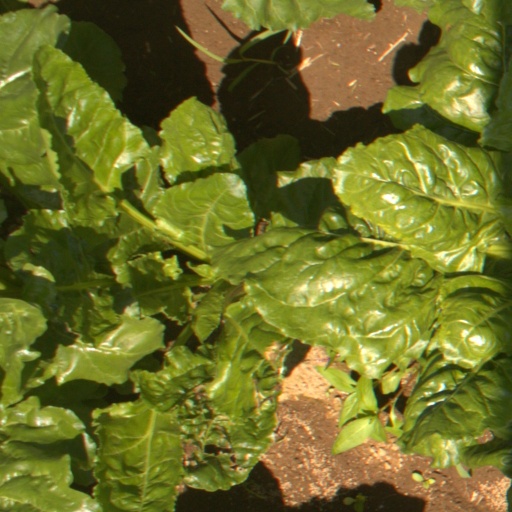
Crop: sugar beet